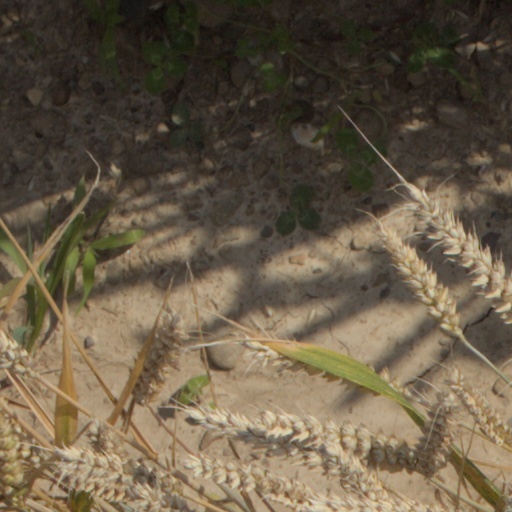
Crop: wheat